Tarja Salmio-Toiviainen

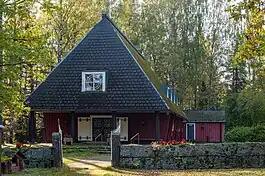
Nuijamaa Church

Salmio-Toiviainen graduated as an architect in 1941. She founded her own architectural office in 1947 with her spouse Esko Toiviainen. The pair designed the Nuijamaa church, Nummela, Järvenpää, Puotila and Vihtijärvi chapels, as well as Luhta Oy's office building, factories and residential area in Lahti, as well as war cemeteries. Several companies used them in design work. According to the Museum of Finnish Architecture, the pair's perhaps most famous work is the Rantapolku semi-detached house (1953) designed together with architect Einari Teräsvirta in Munkkiniemi, Helsinki, which is protected in the town plan. Salmio-Toiviainen's drawing collection is in the Museum of Finnish Architecture.